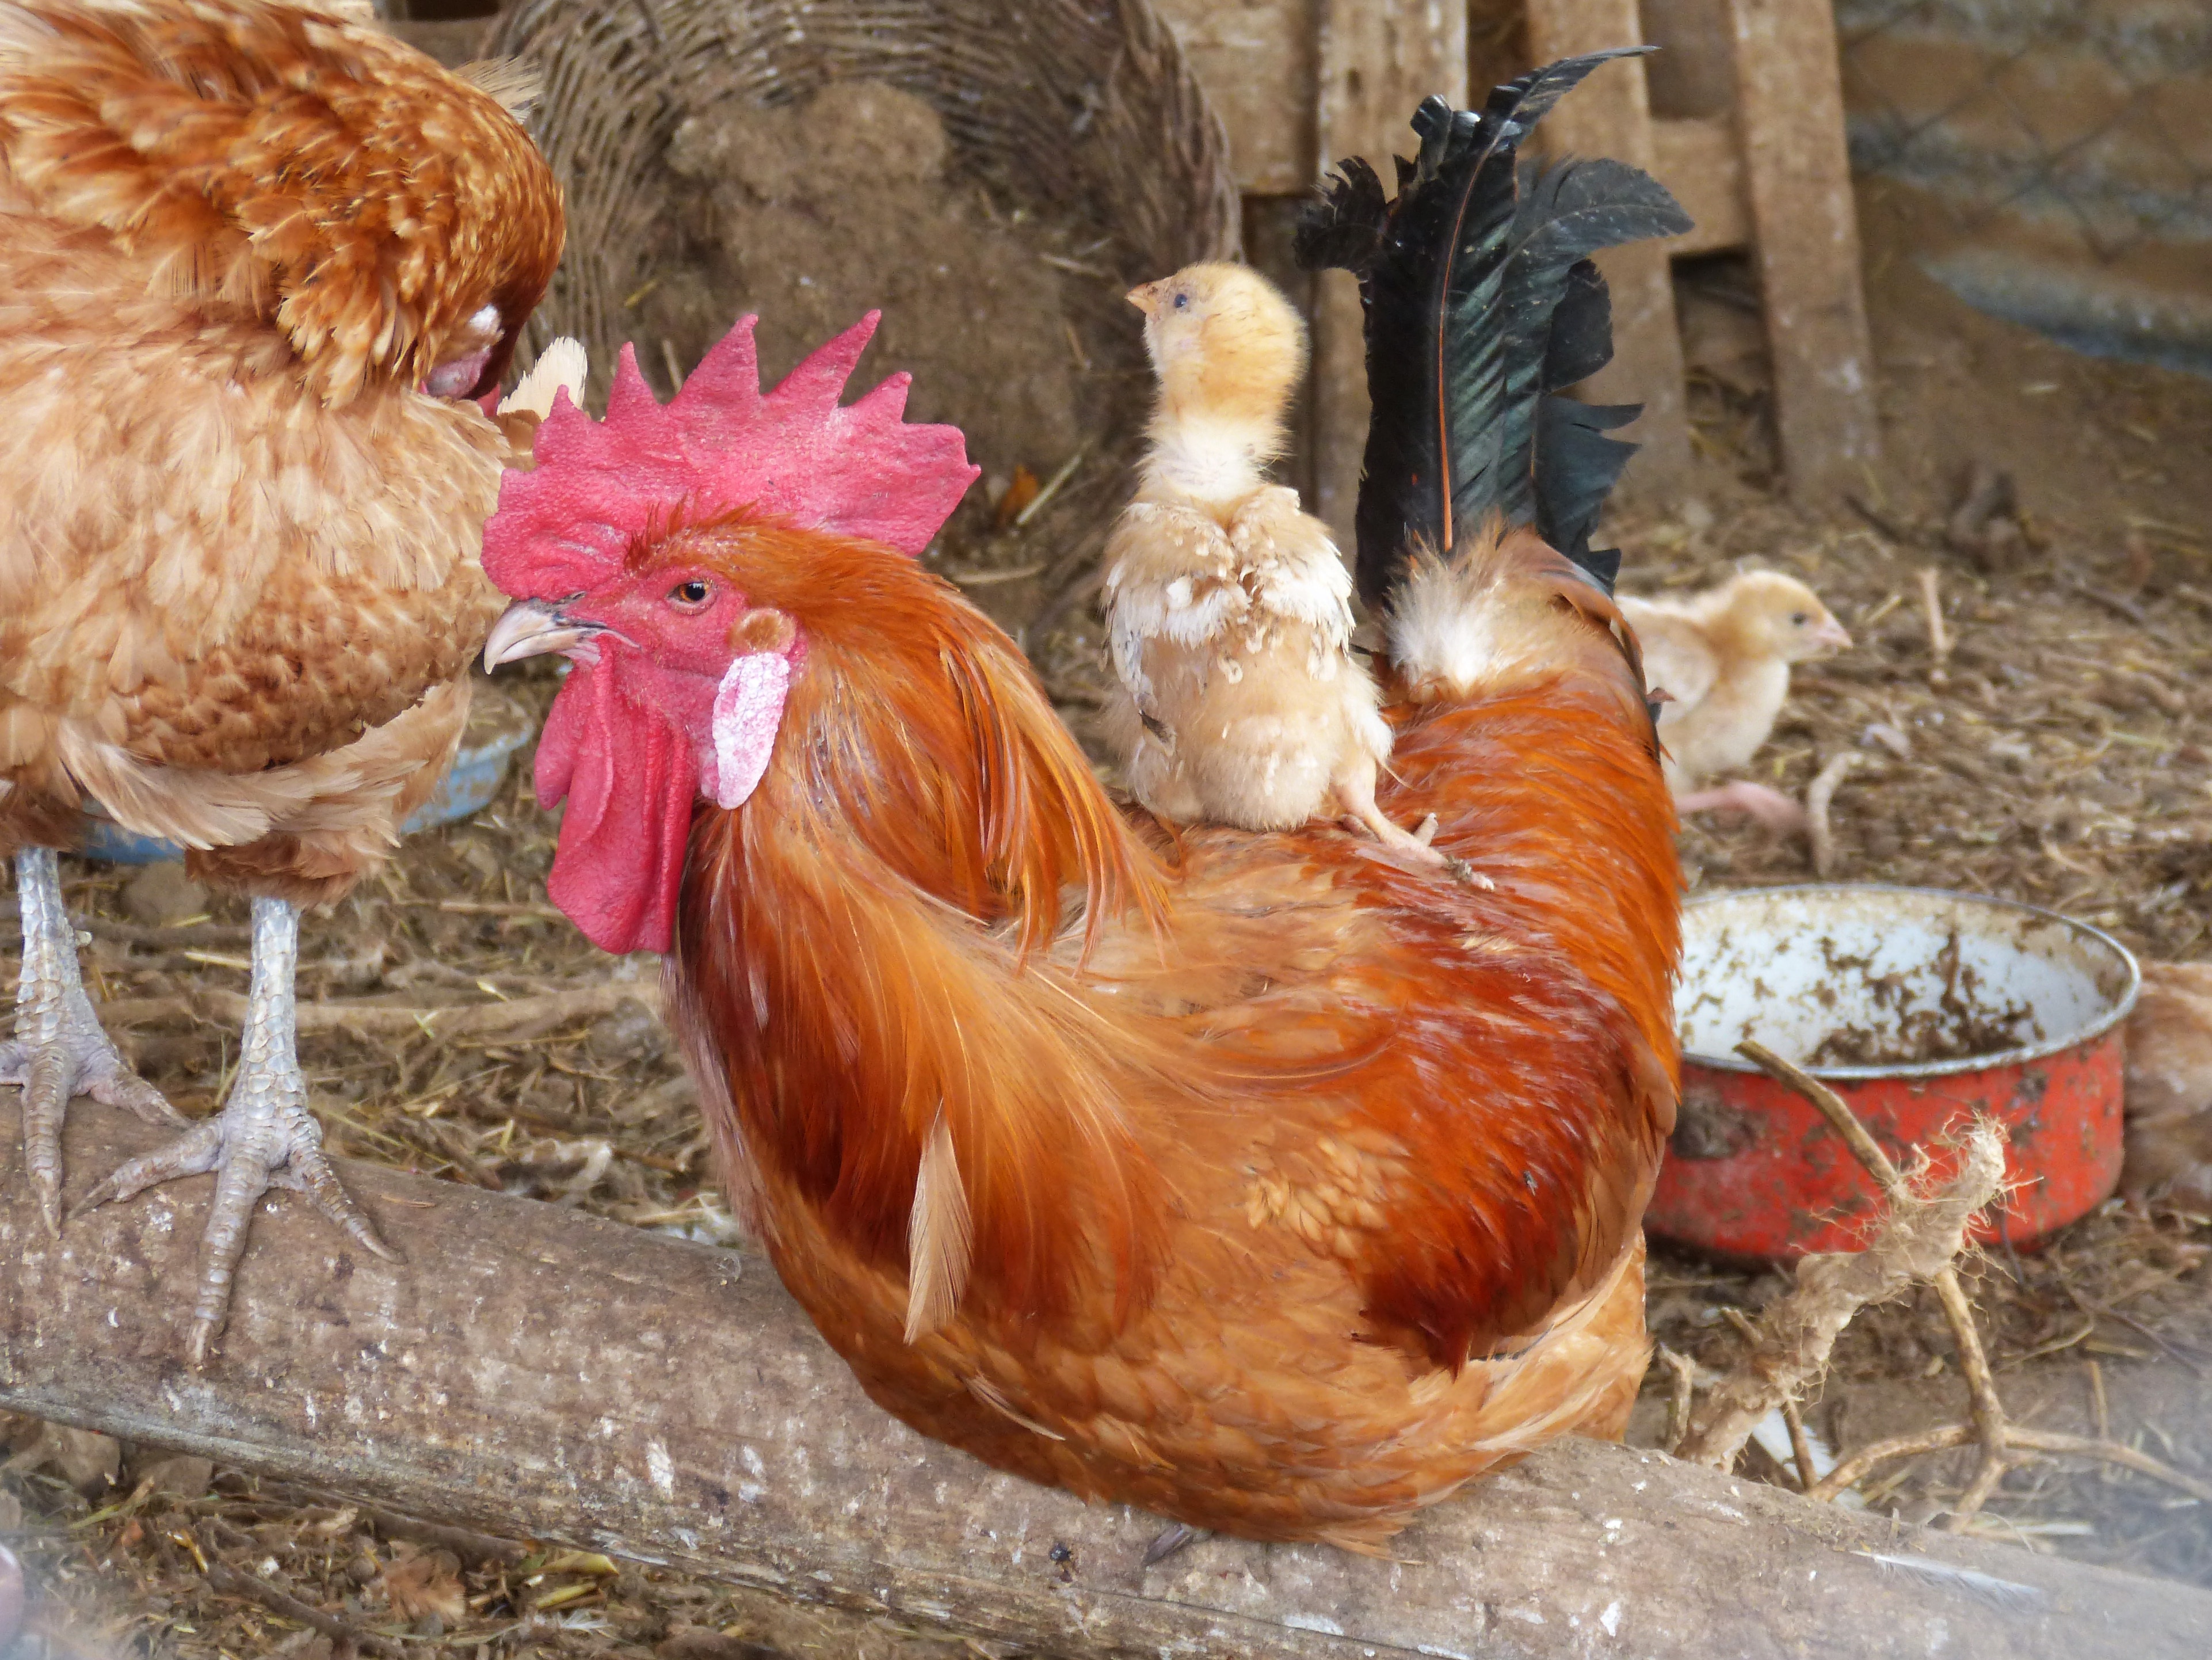
bird, beak, chicken, fowl, fauna, rooster, poultry, above, gallo, galliformes, vertebrate, chick, phasianidae